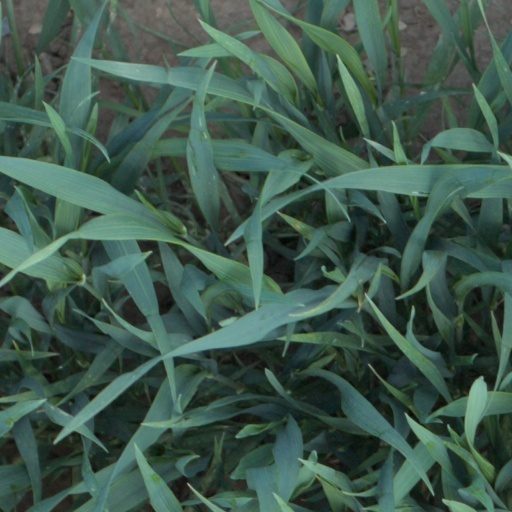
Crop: wheat